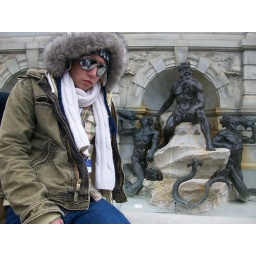
derek sitting on the wall by the fountain in front of the library in washington, d.c.